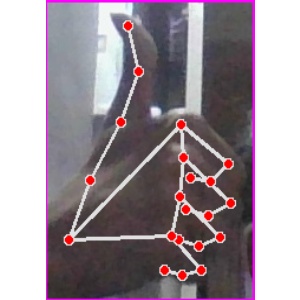
अक्षर: थ